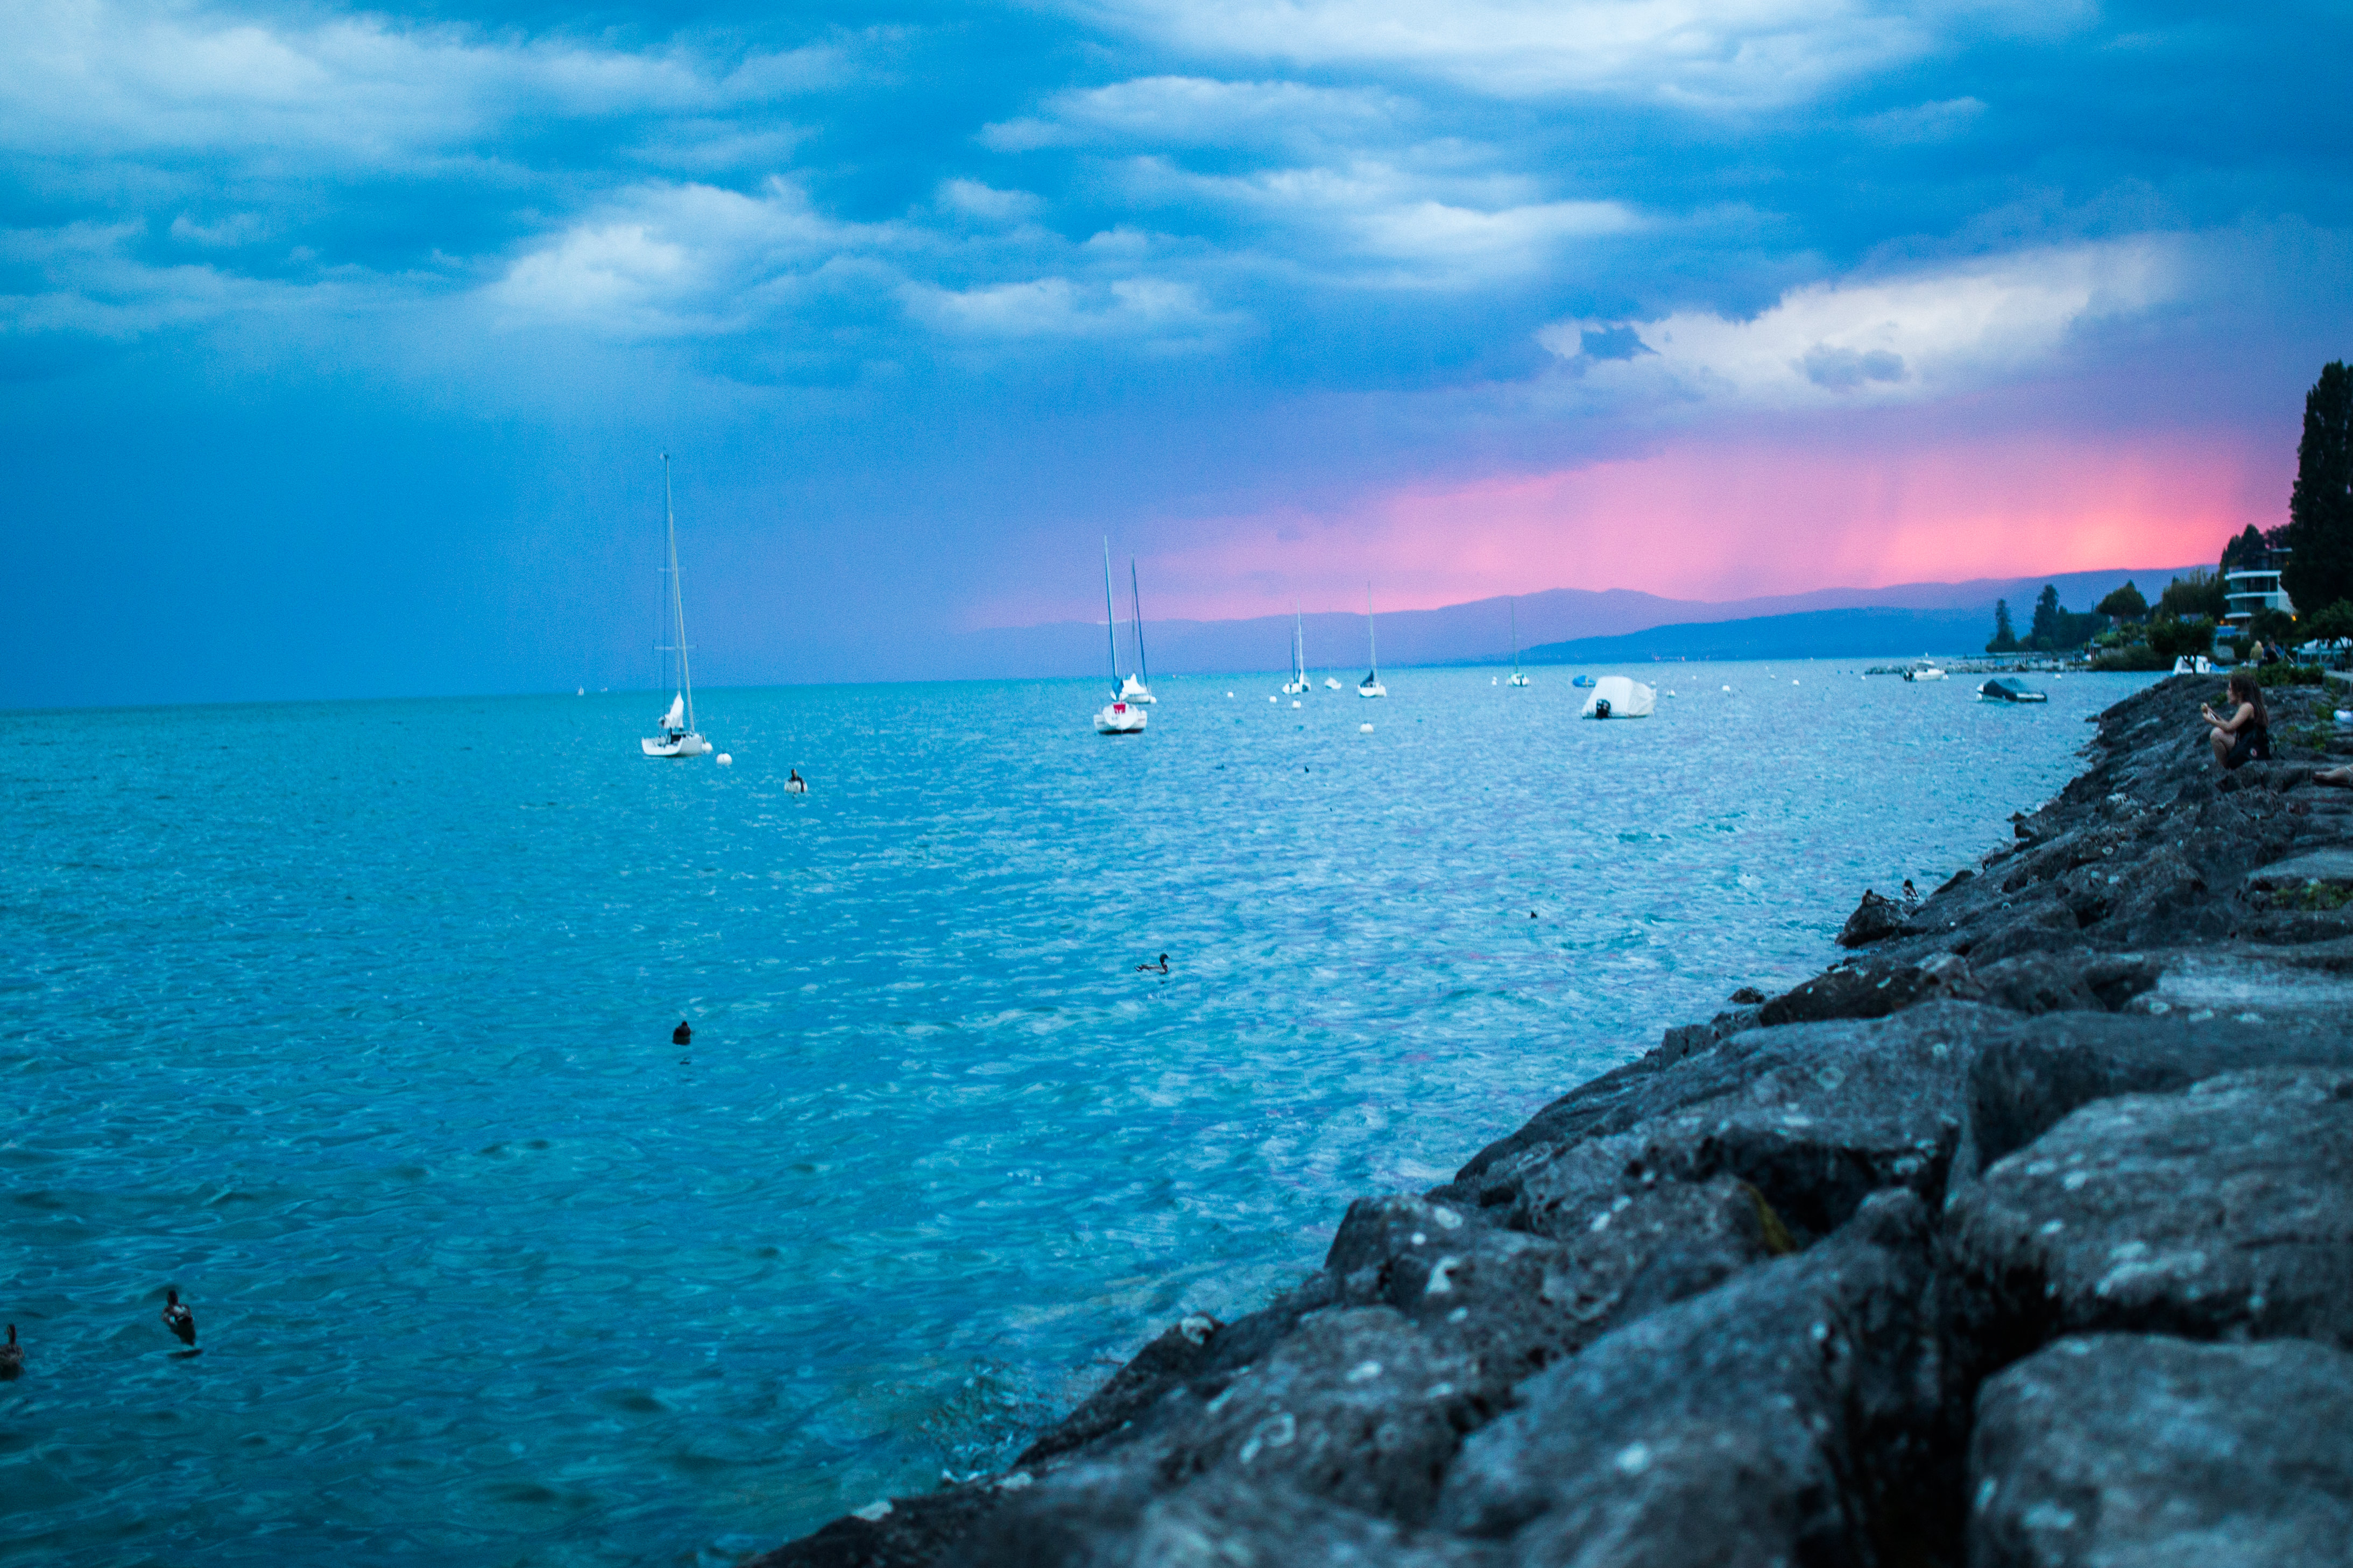
beach, sea, coast, ocean, horizon, sun, sunrise, sunset, shore, wave, lake, view, dusk, tower, storm, bay, seashore, terrain, body of water, rocks, clouds, boats, raining, sailboats, cape, wind wave